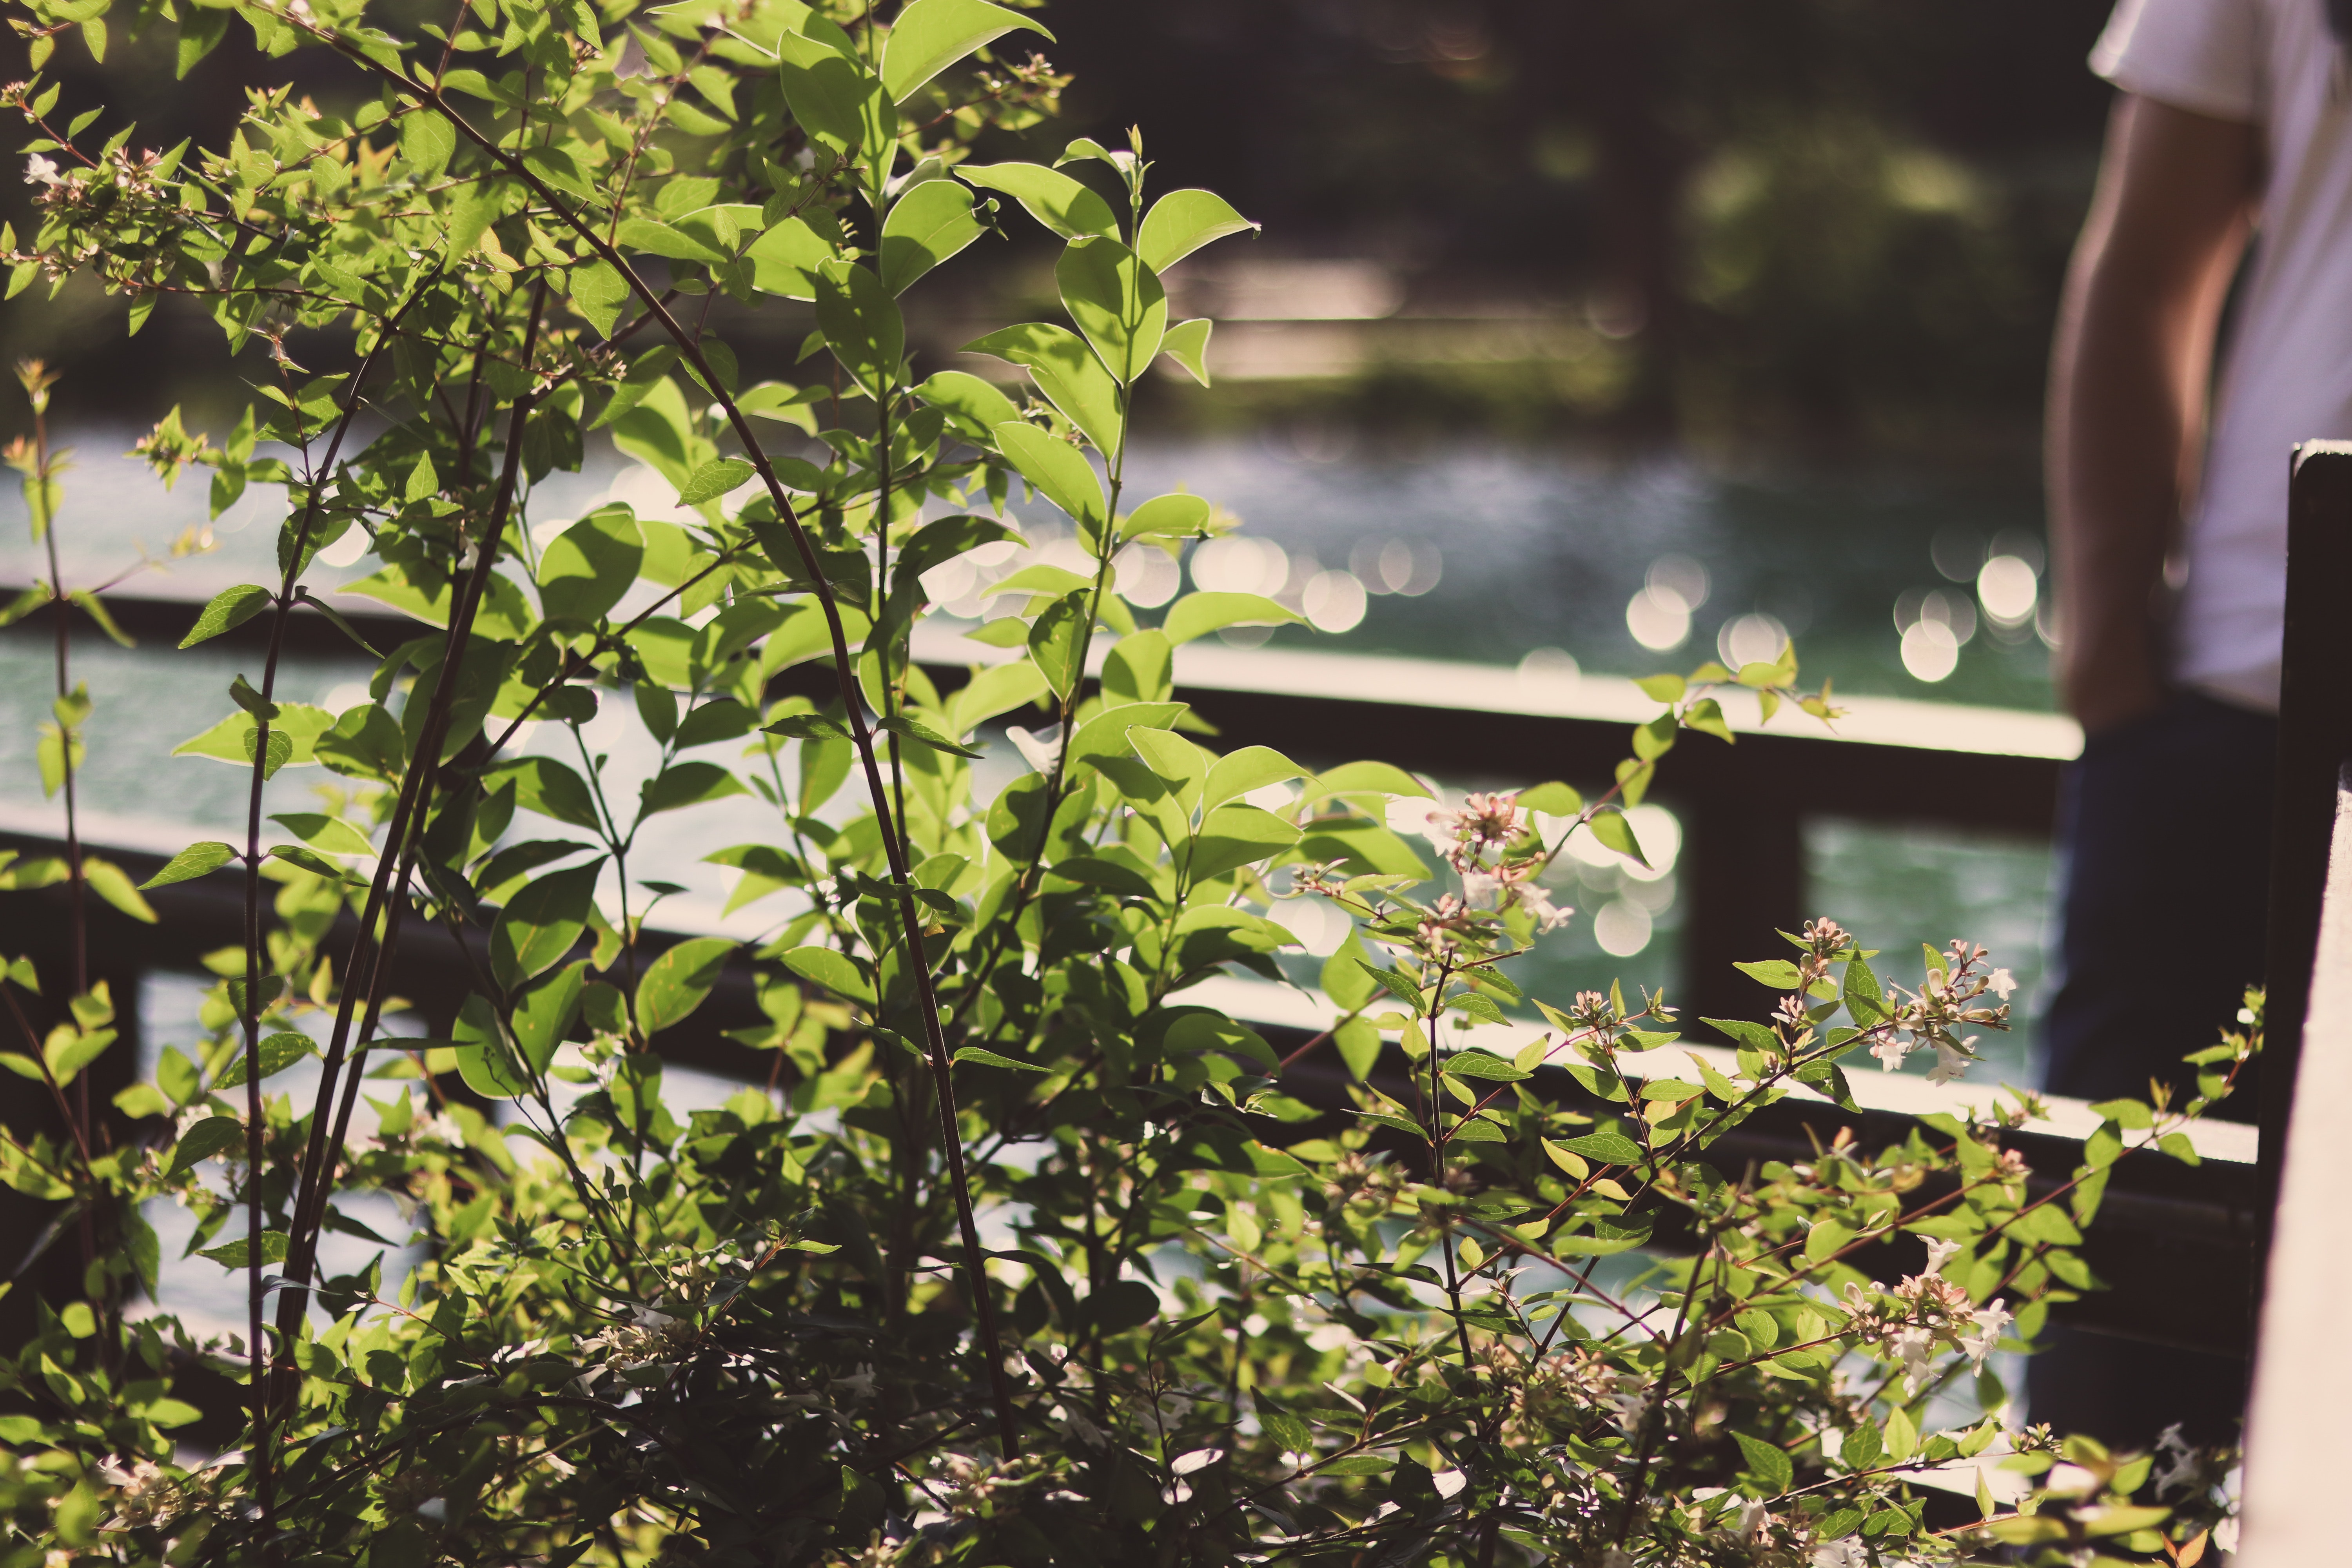
green, leaf, tree, plant, water, botany, woody plant, reflection, flower, grass, sunlight, adaptation, shrub, branch, window, garden, pond, home, house, river